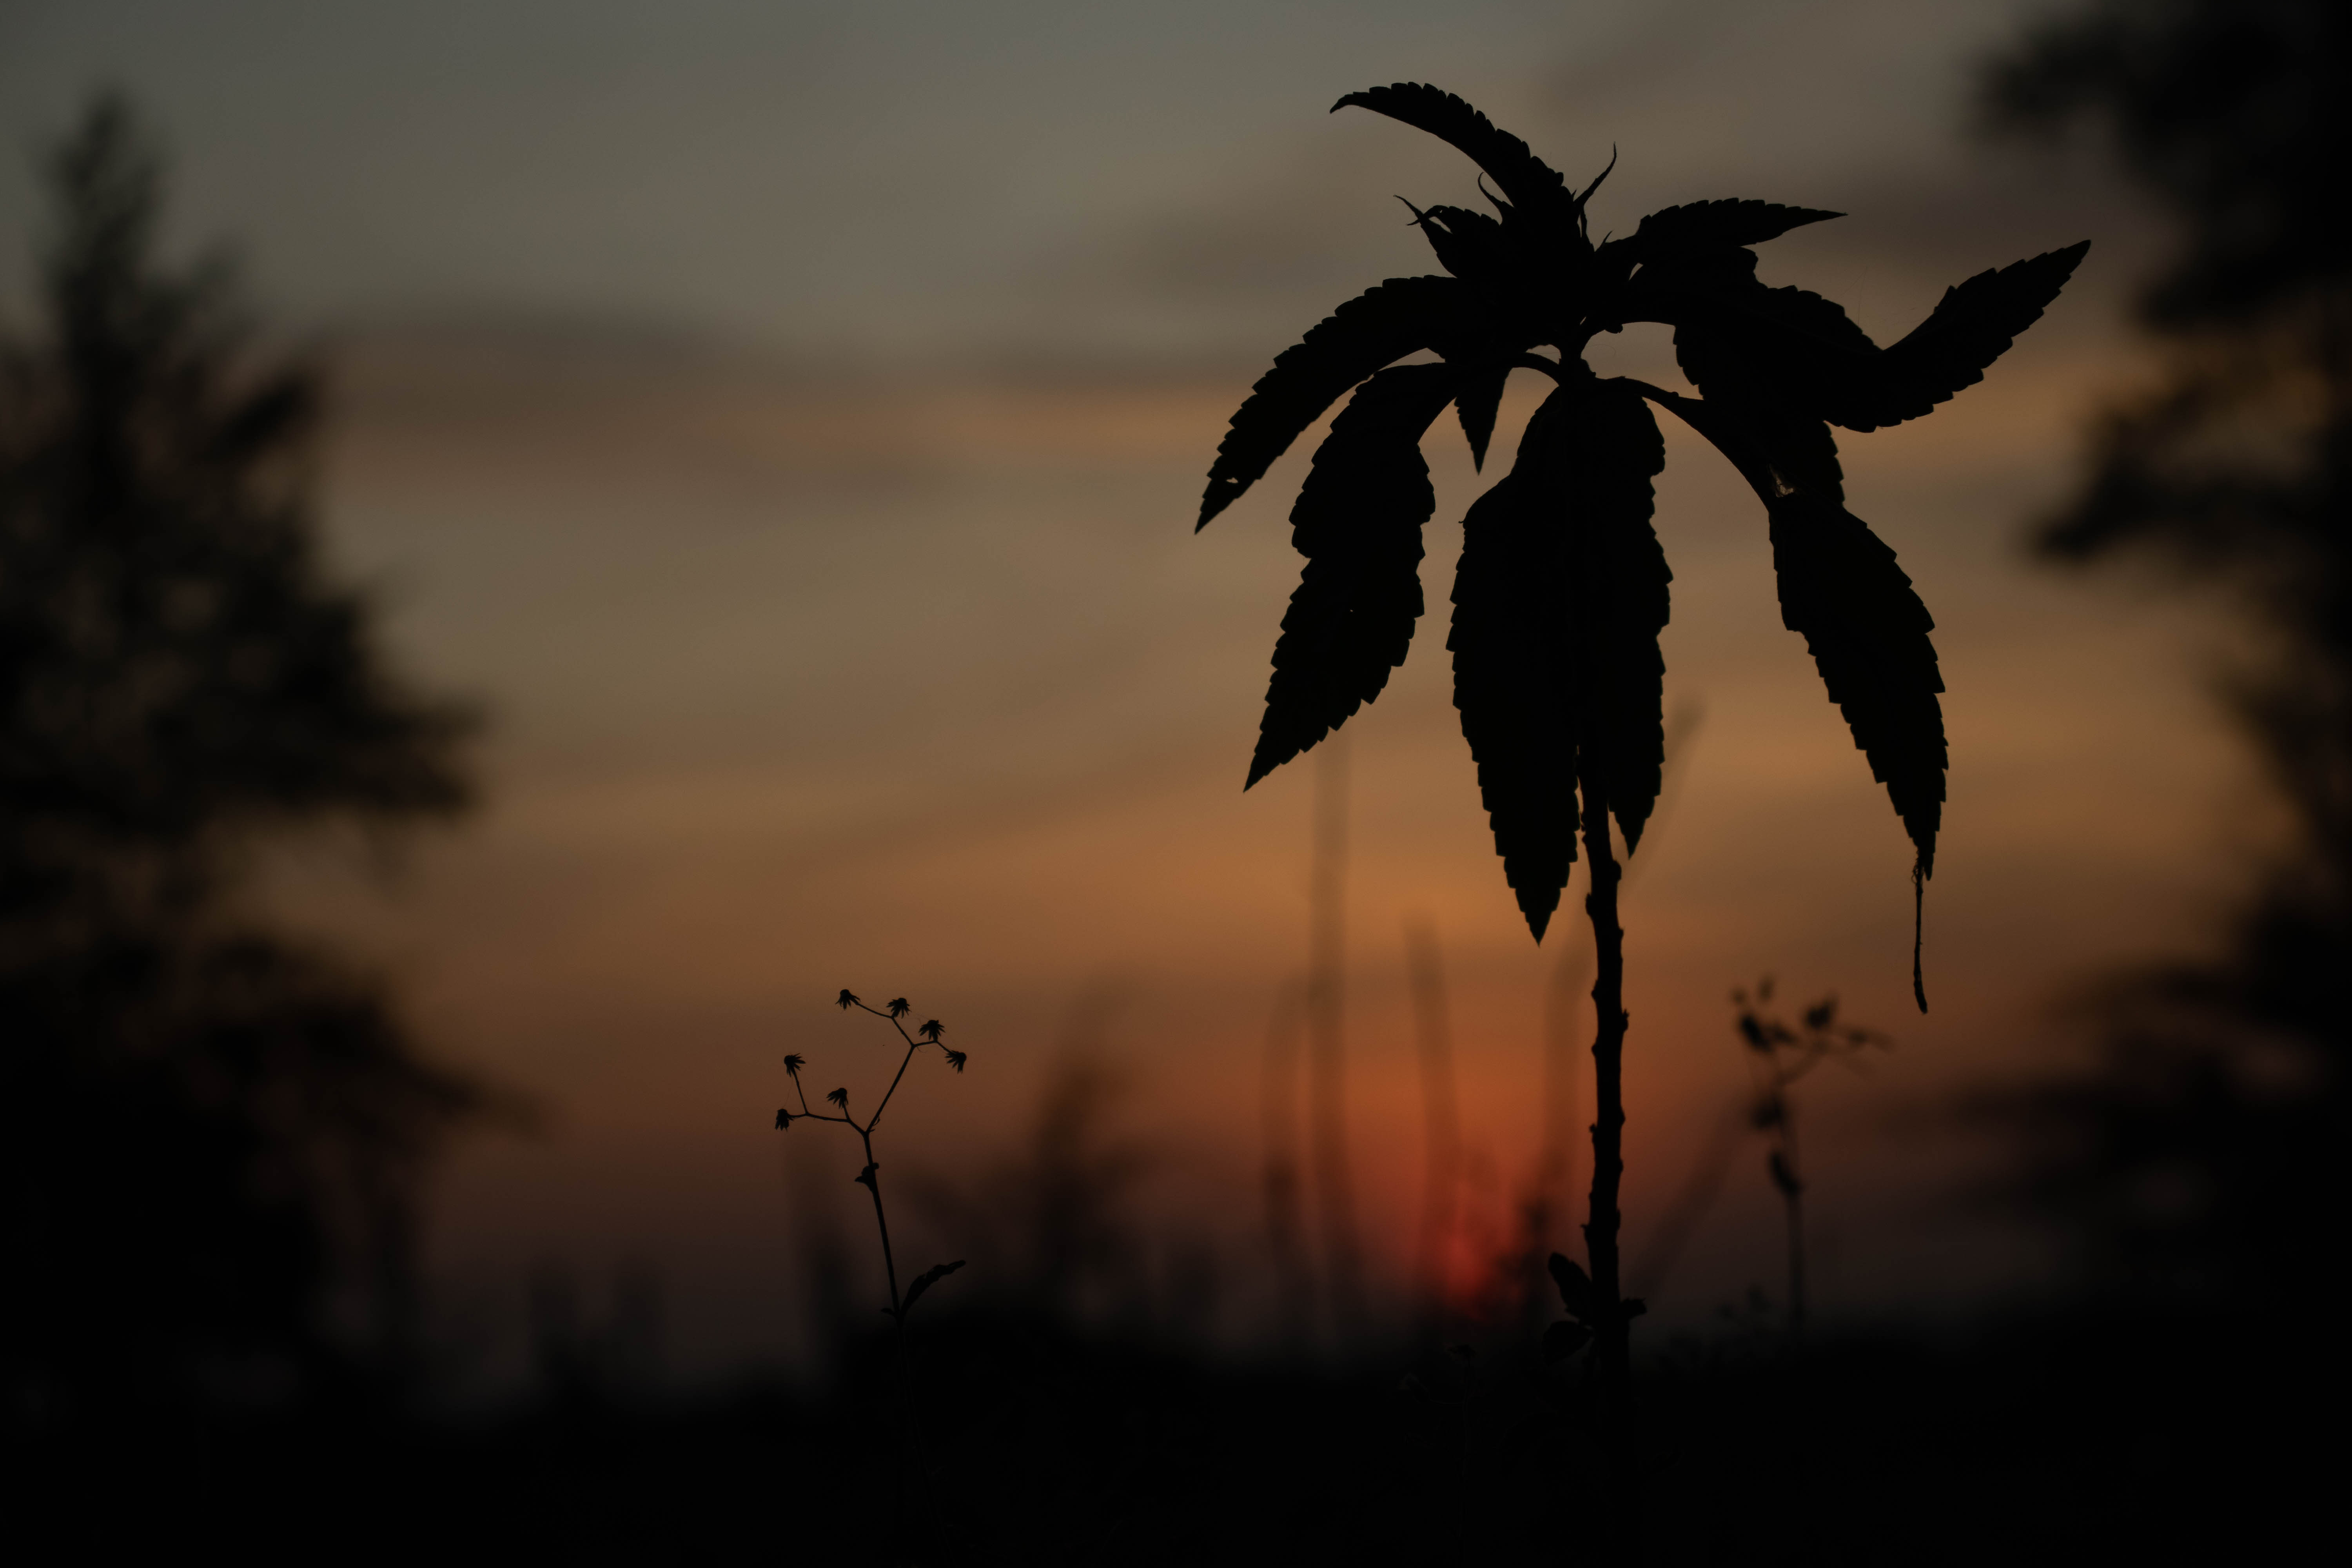
natural, sky, nature, tree, atmospheric phenomenon, vegetation, leaf, dusk, sunset, morning, palm tree, cloud, plant, evening, silhouette, woody plant, atmosphere, arecales, branch, darkness, backlighting, sunrise, dawn, tropics, photography, landscape, afterglow, reflection, soil, plant stem, flower, night